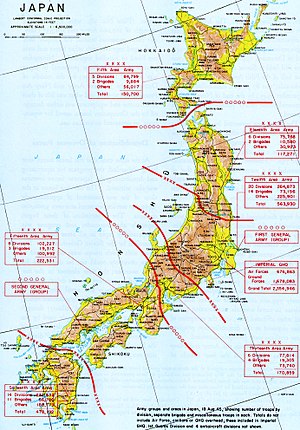
Kejserlige japanske hær / Den kejserlige japanske hærs tilvækst
Fordelingen af de japanske hærs landstyrker på hjemmeøerne på kapitulations tidspunktet, 18. august 1945.
Den Kejserlige japanske hær var den officielle landbaserede væbnede styrke for Kejserriget Japan fra 1871 indtil 1945. Den blev kontrolleret af den kejserlige hærs generalstab og krigsministeriet, som begge var formelt underordnet Japans kejser som øverstbefalende for hæren og flåden. Senere blev en generalinspektoratet fra det militære flyvetjeneste, den tredje organ med kontrol over hæren. I krigstid eller nationale nødsituationer, skulle kejserens formelle kommandofunktioner, centraliseres i det Kejserlige generalhovedkvarter, et ad hoc-organ bestående af chefen og vicechefen for hærens generalstab, krigsministeren, chefen og vicechefen for flådegeneralstaben, generalinspektøren for den militære luftfart og generalinspektøren for militær uddannelse.